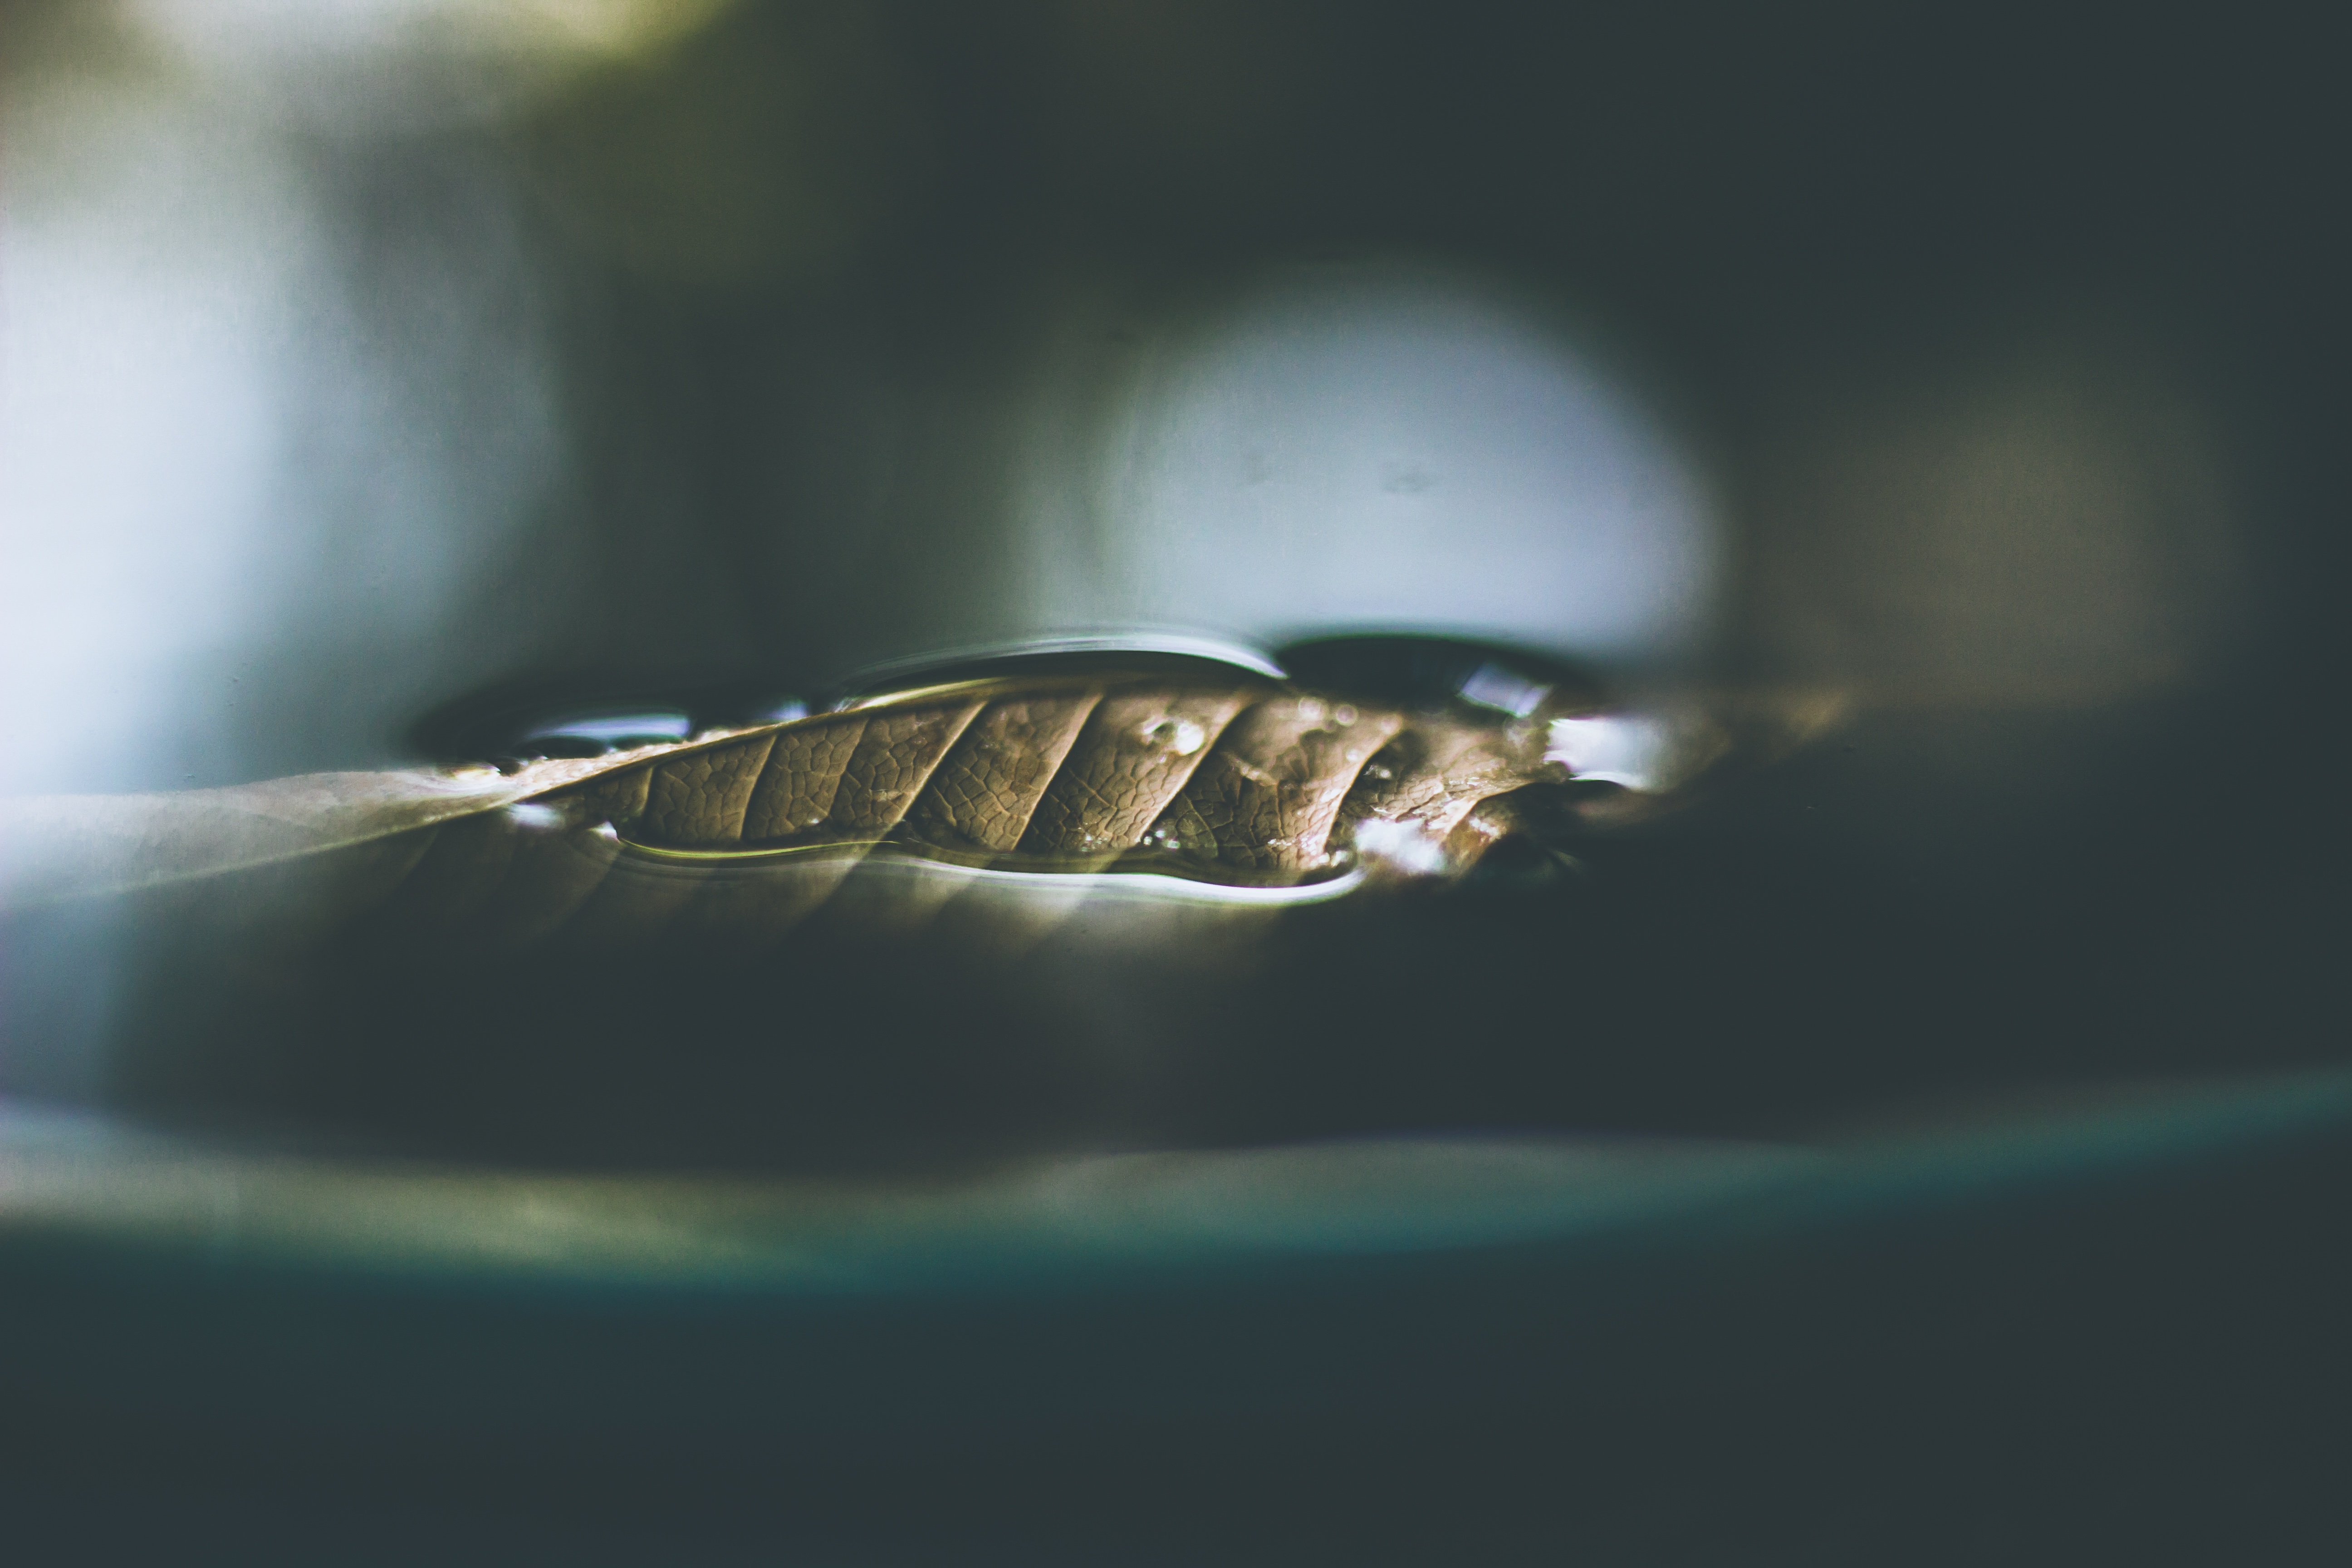
water, drop, wing, light, photography, leaf, reflection, blue, close up, macro photography, atmosphere of earth, computer wallpaper